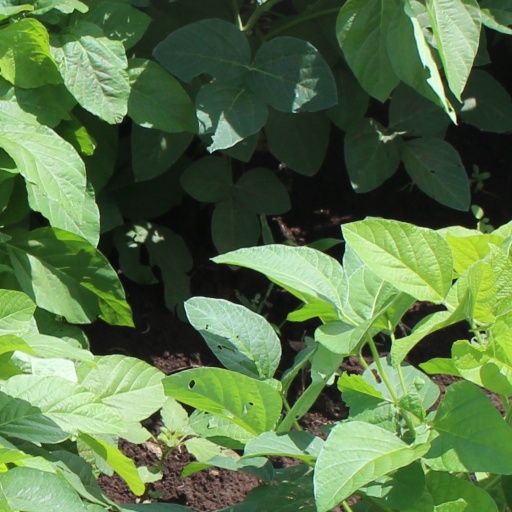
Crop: soybean